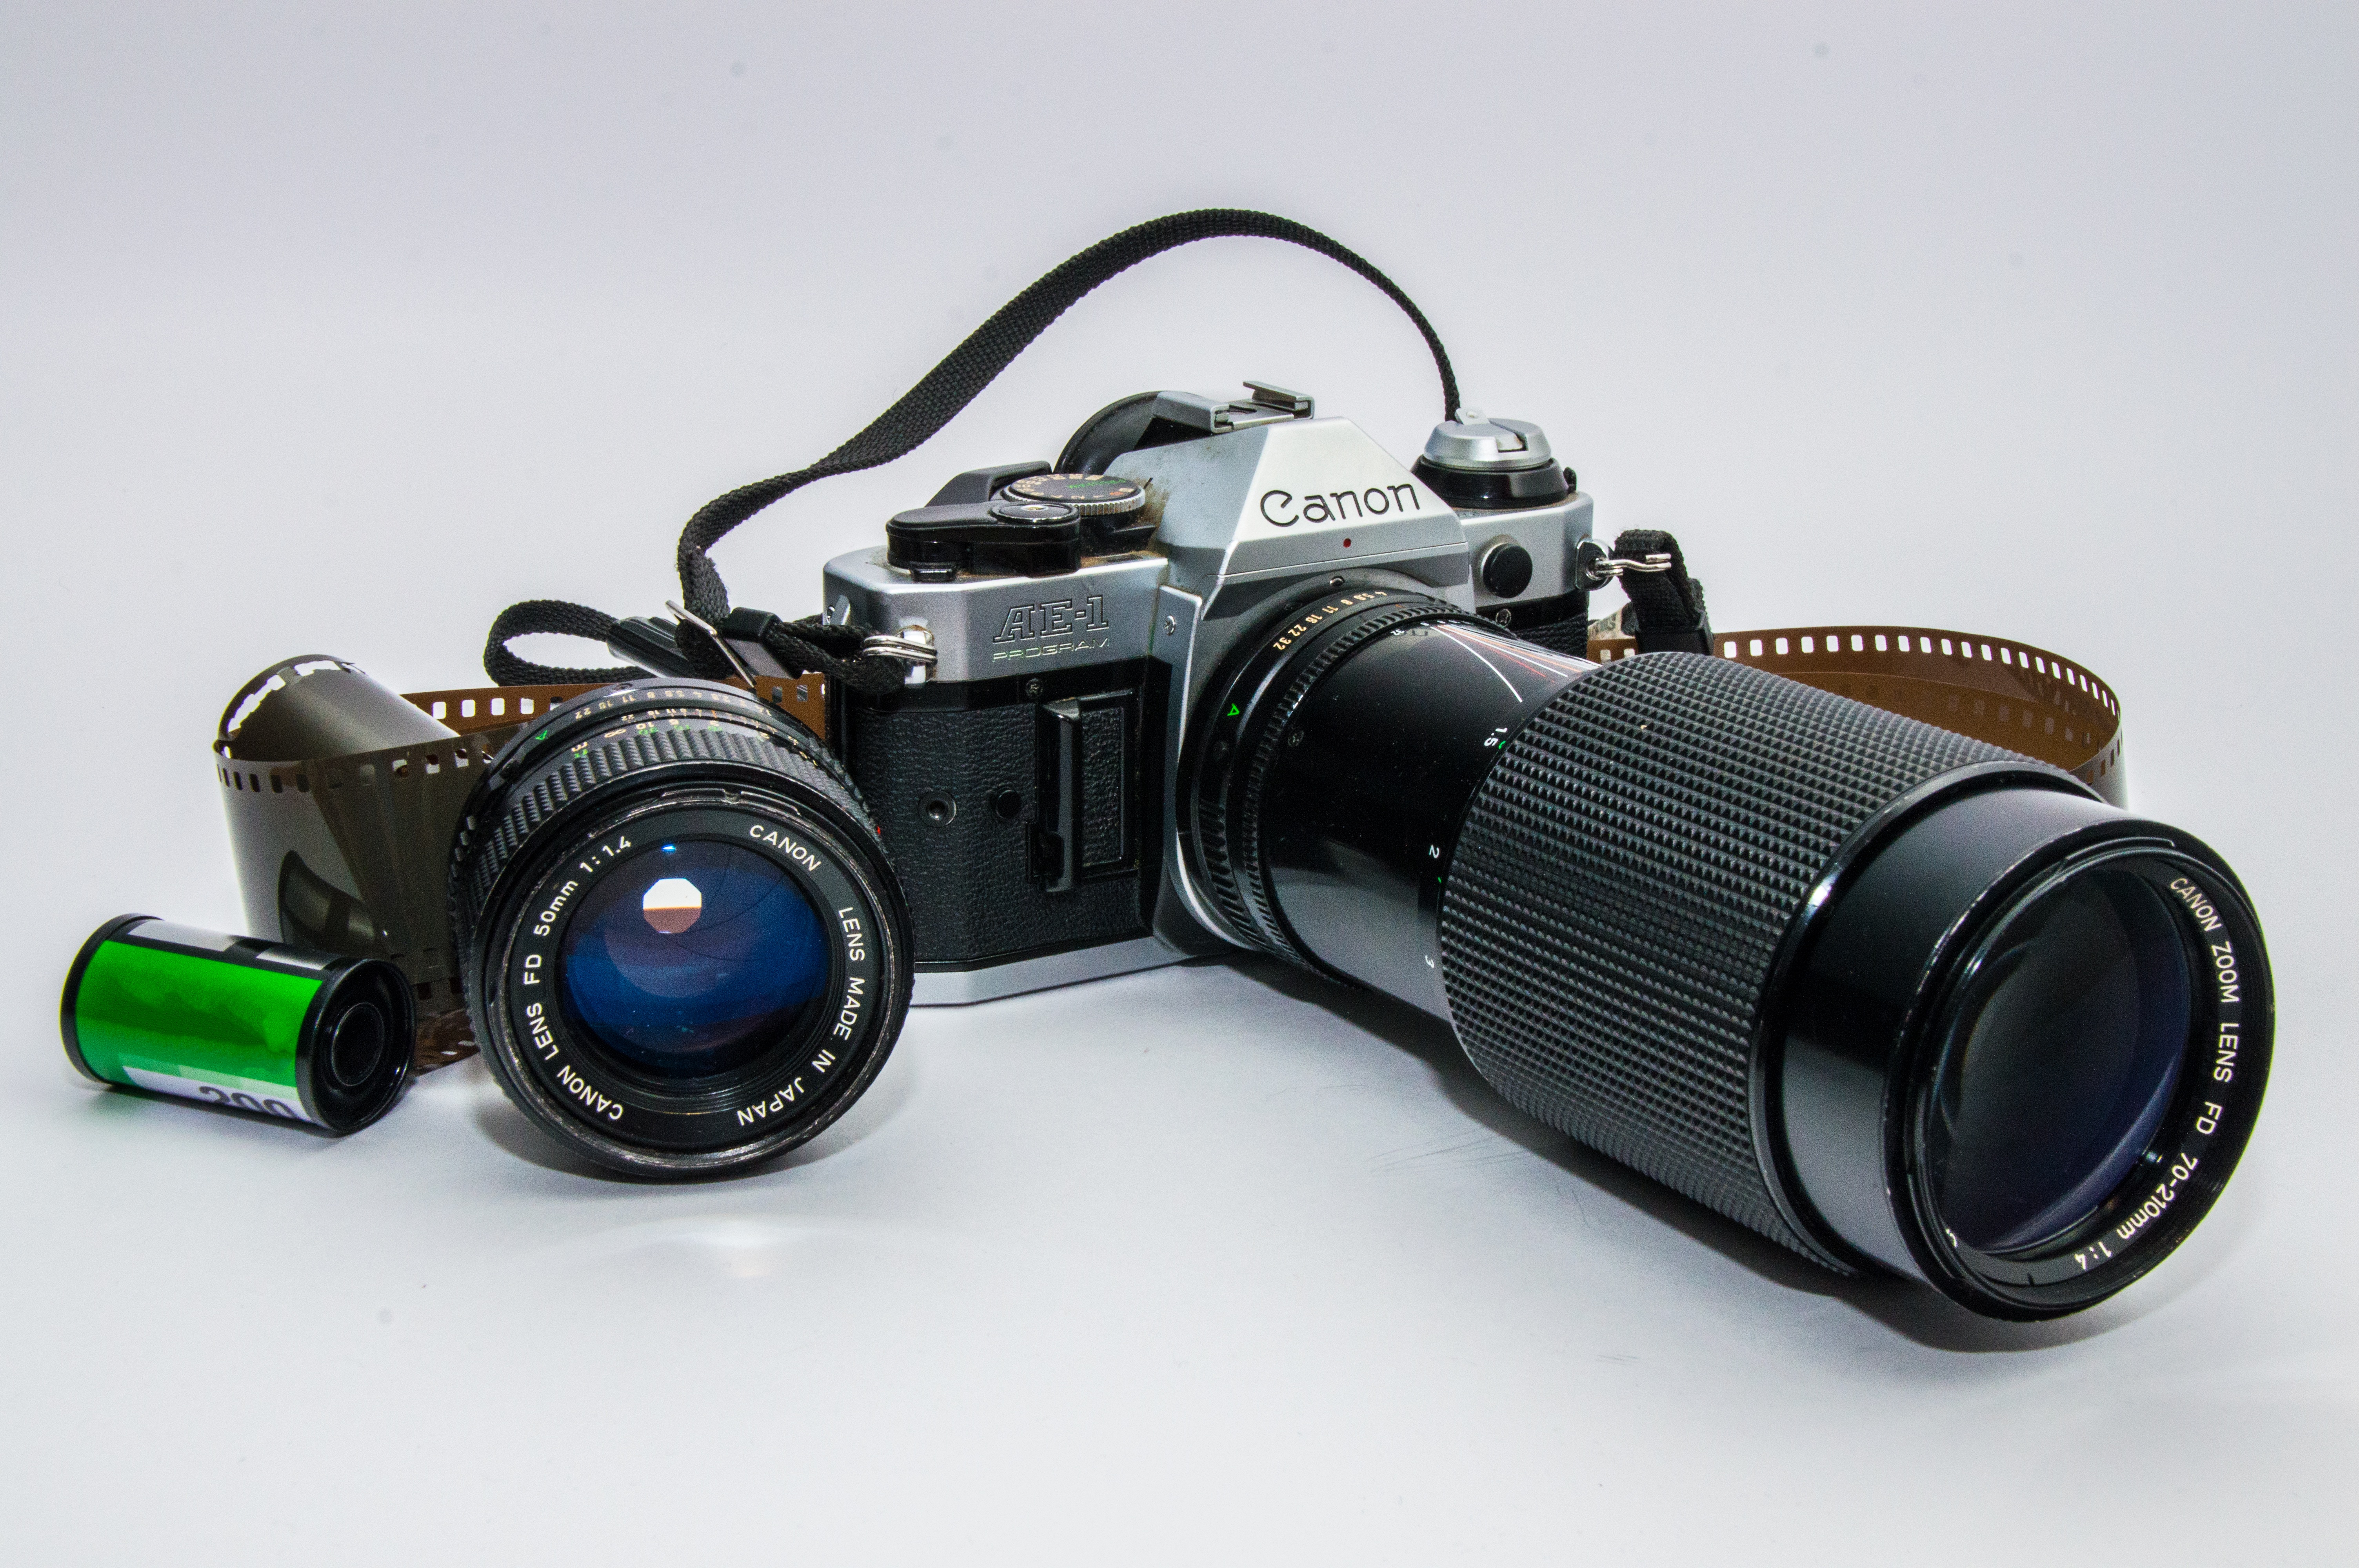
camera, vintage, old, lens, canon, old camera, reflex camera, digital camera, camera lens, lenses, binoculars, retro look, slr camera, zoom lens, telephoto lens, single lens reflex camera, cameras optics